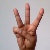
The image shows a hand gesture representing the letter 'W' in Indian Sign Language.